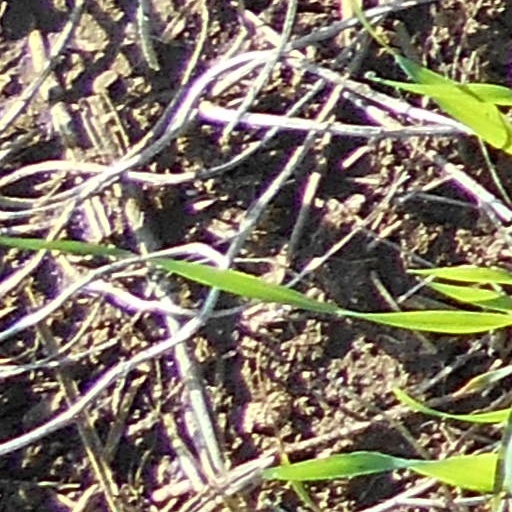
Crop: wheat